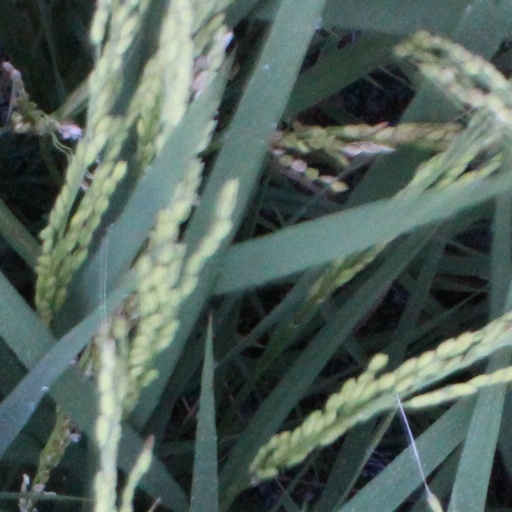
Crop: rice